Puerto Ricans in World War II

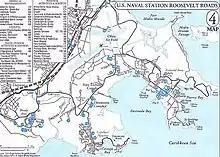
Map of U.S. Naval Station Roosevelt Roads

In 1939, a survey was conducted of possible air base sites. It was determined that Punta Borinquen was the best site for a major air base. Later that year, Major Karl S. Axtater assumed command of what was to become "Borinquen Army Air Field". The first squadron based at Borinquen Field was the 27th Bombardment Squadron, consisting of nine B-18A Bolo medium bombers. In 1940, the air echelon of the 25th Bombardment Group (14 B-18A aircraft and two A-17 aircraft) arrived at the base from Langley Field.